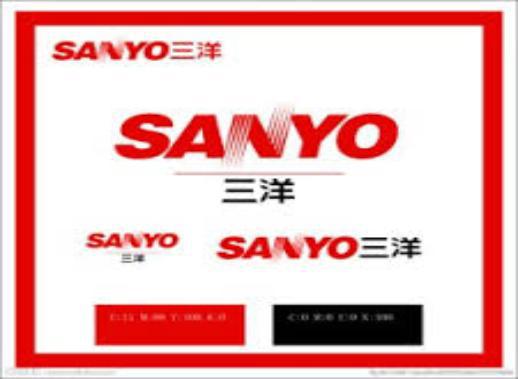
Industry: Electronic